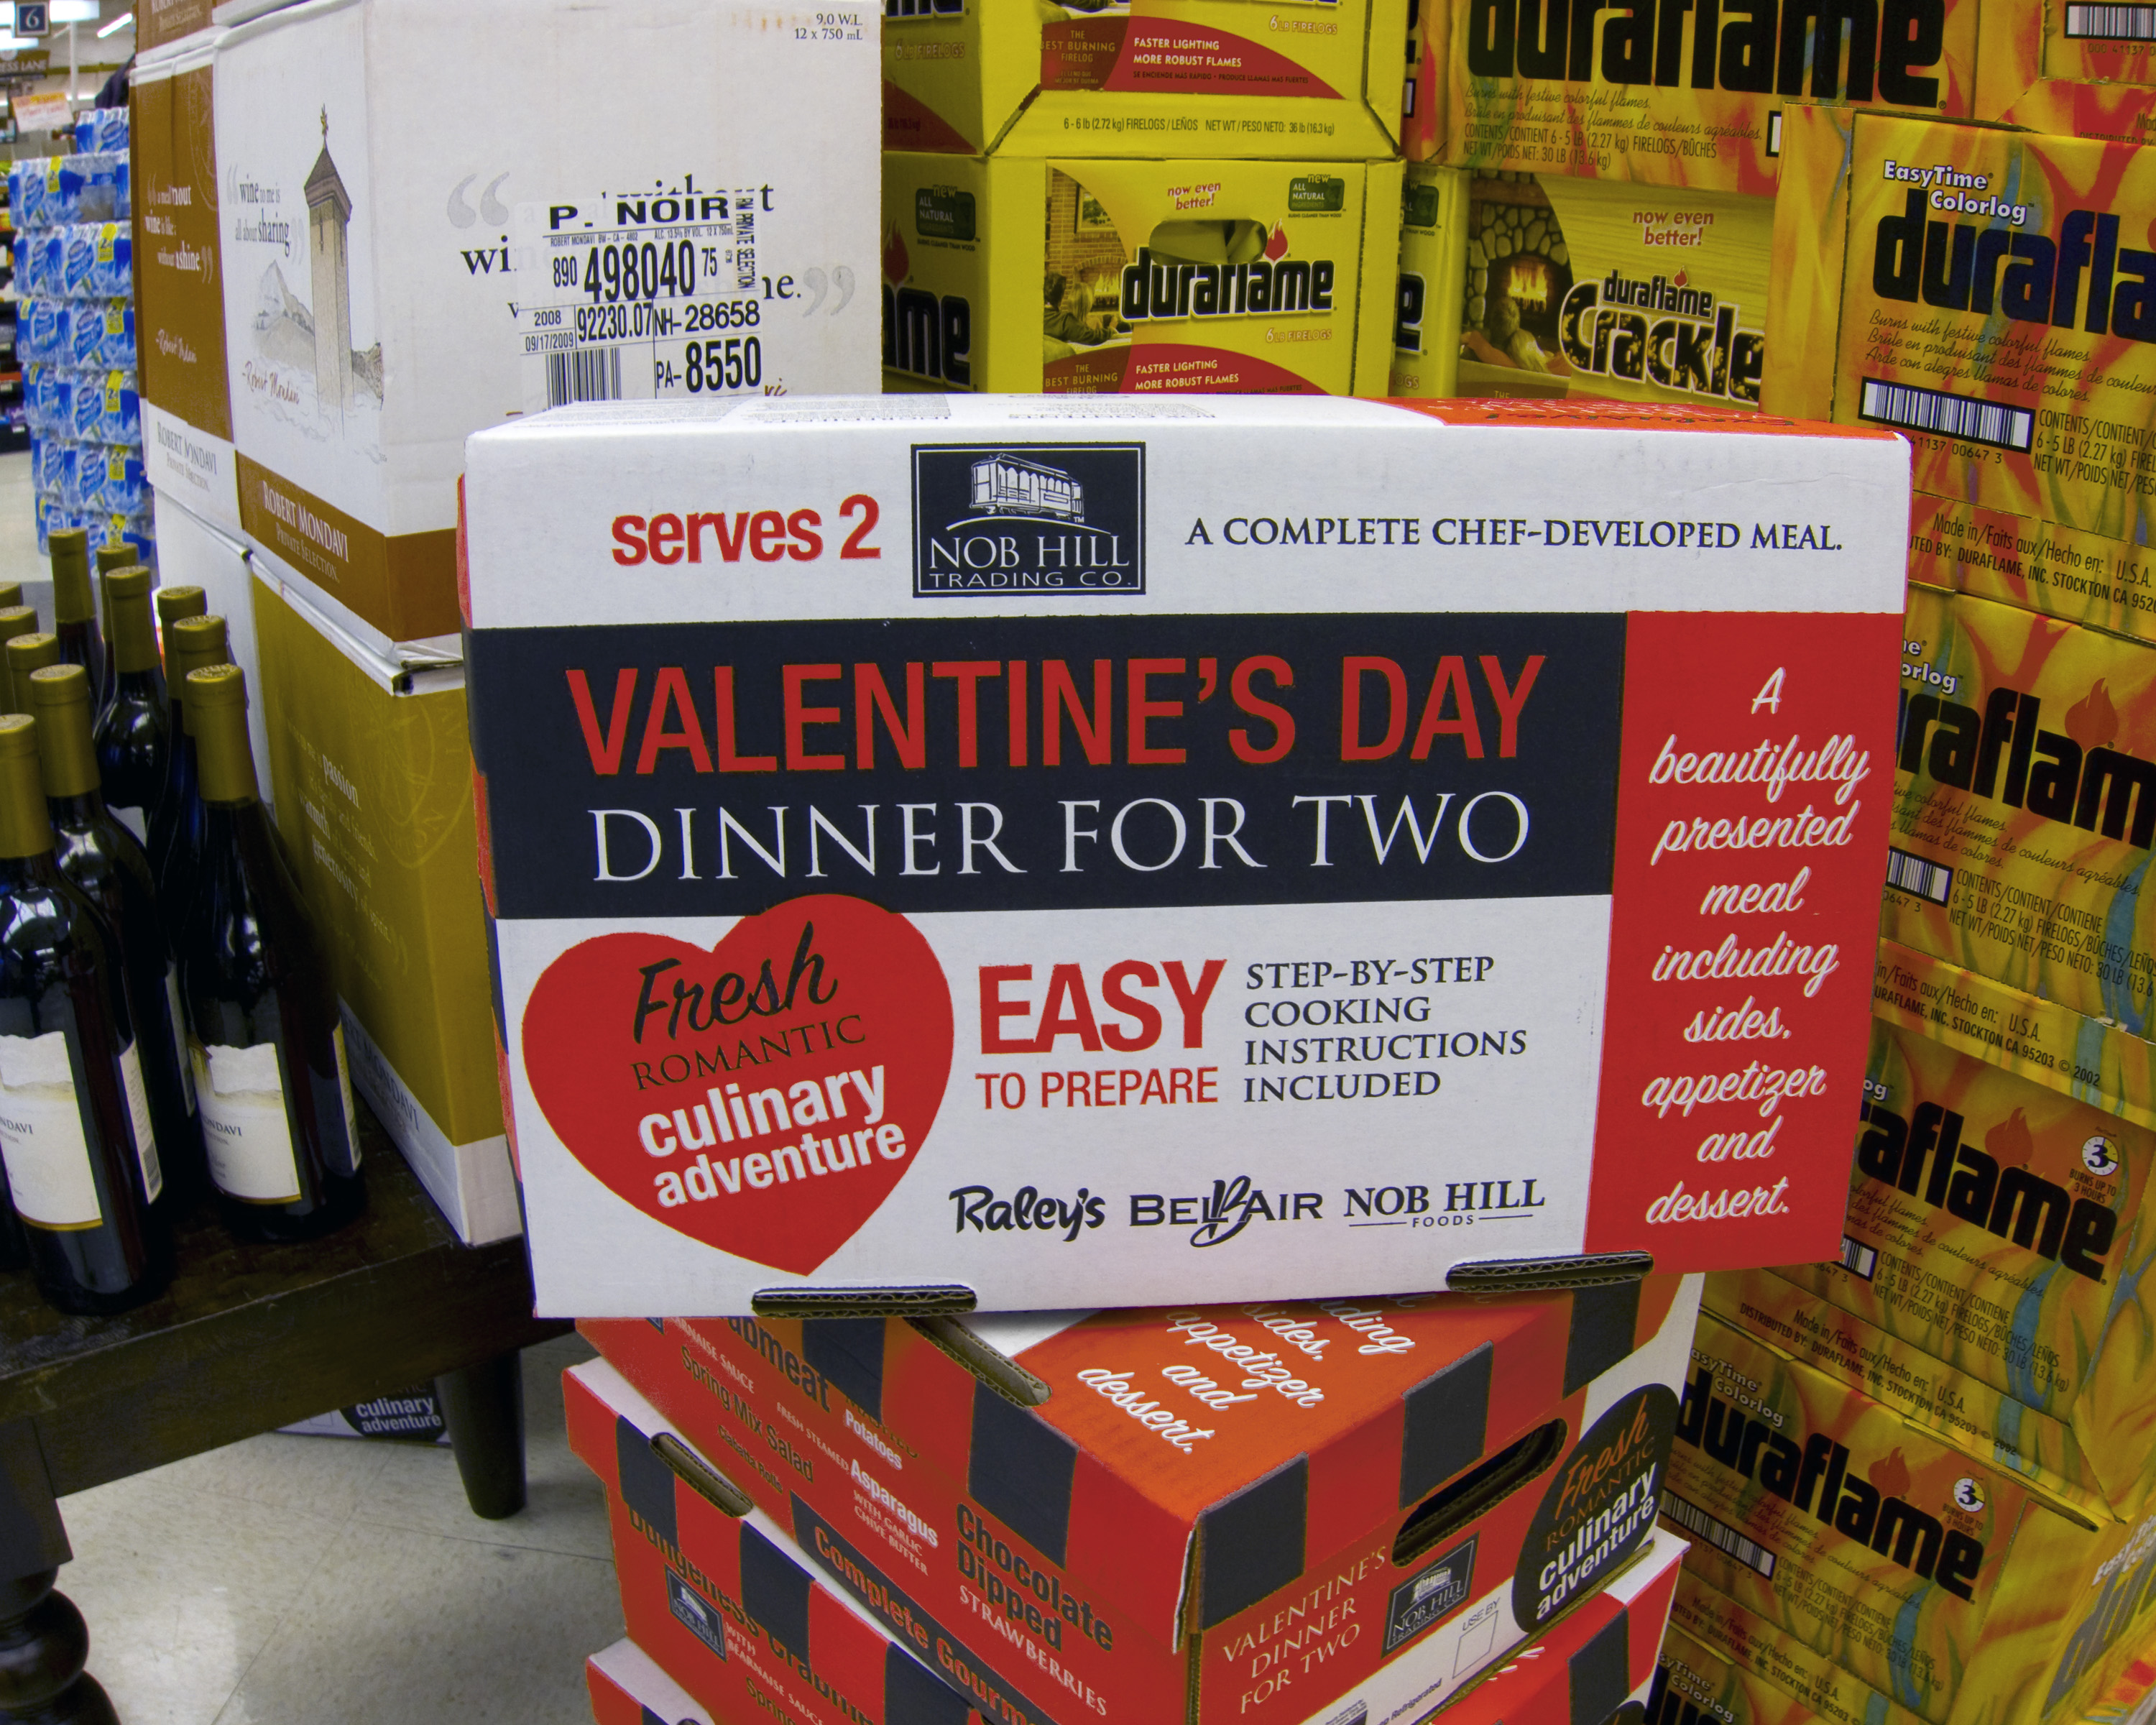
advertising, food, design